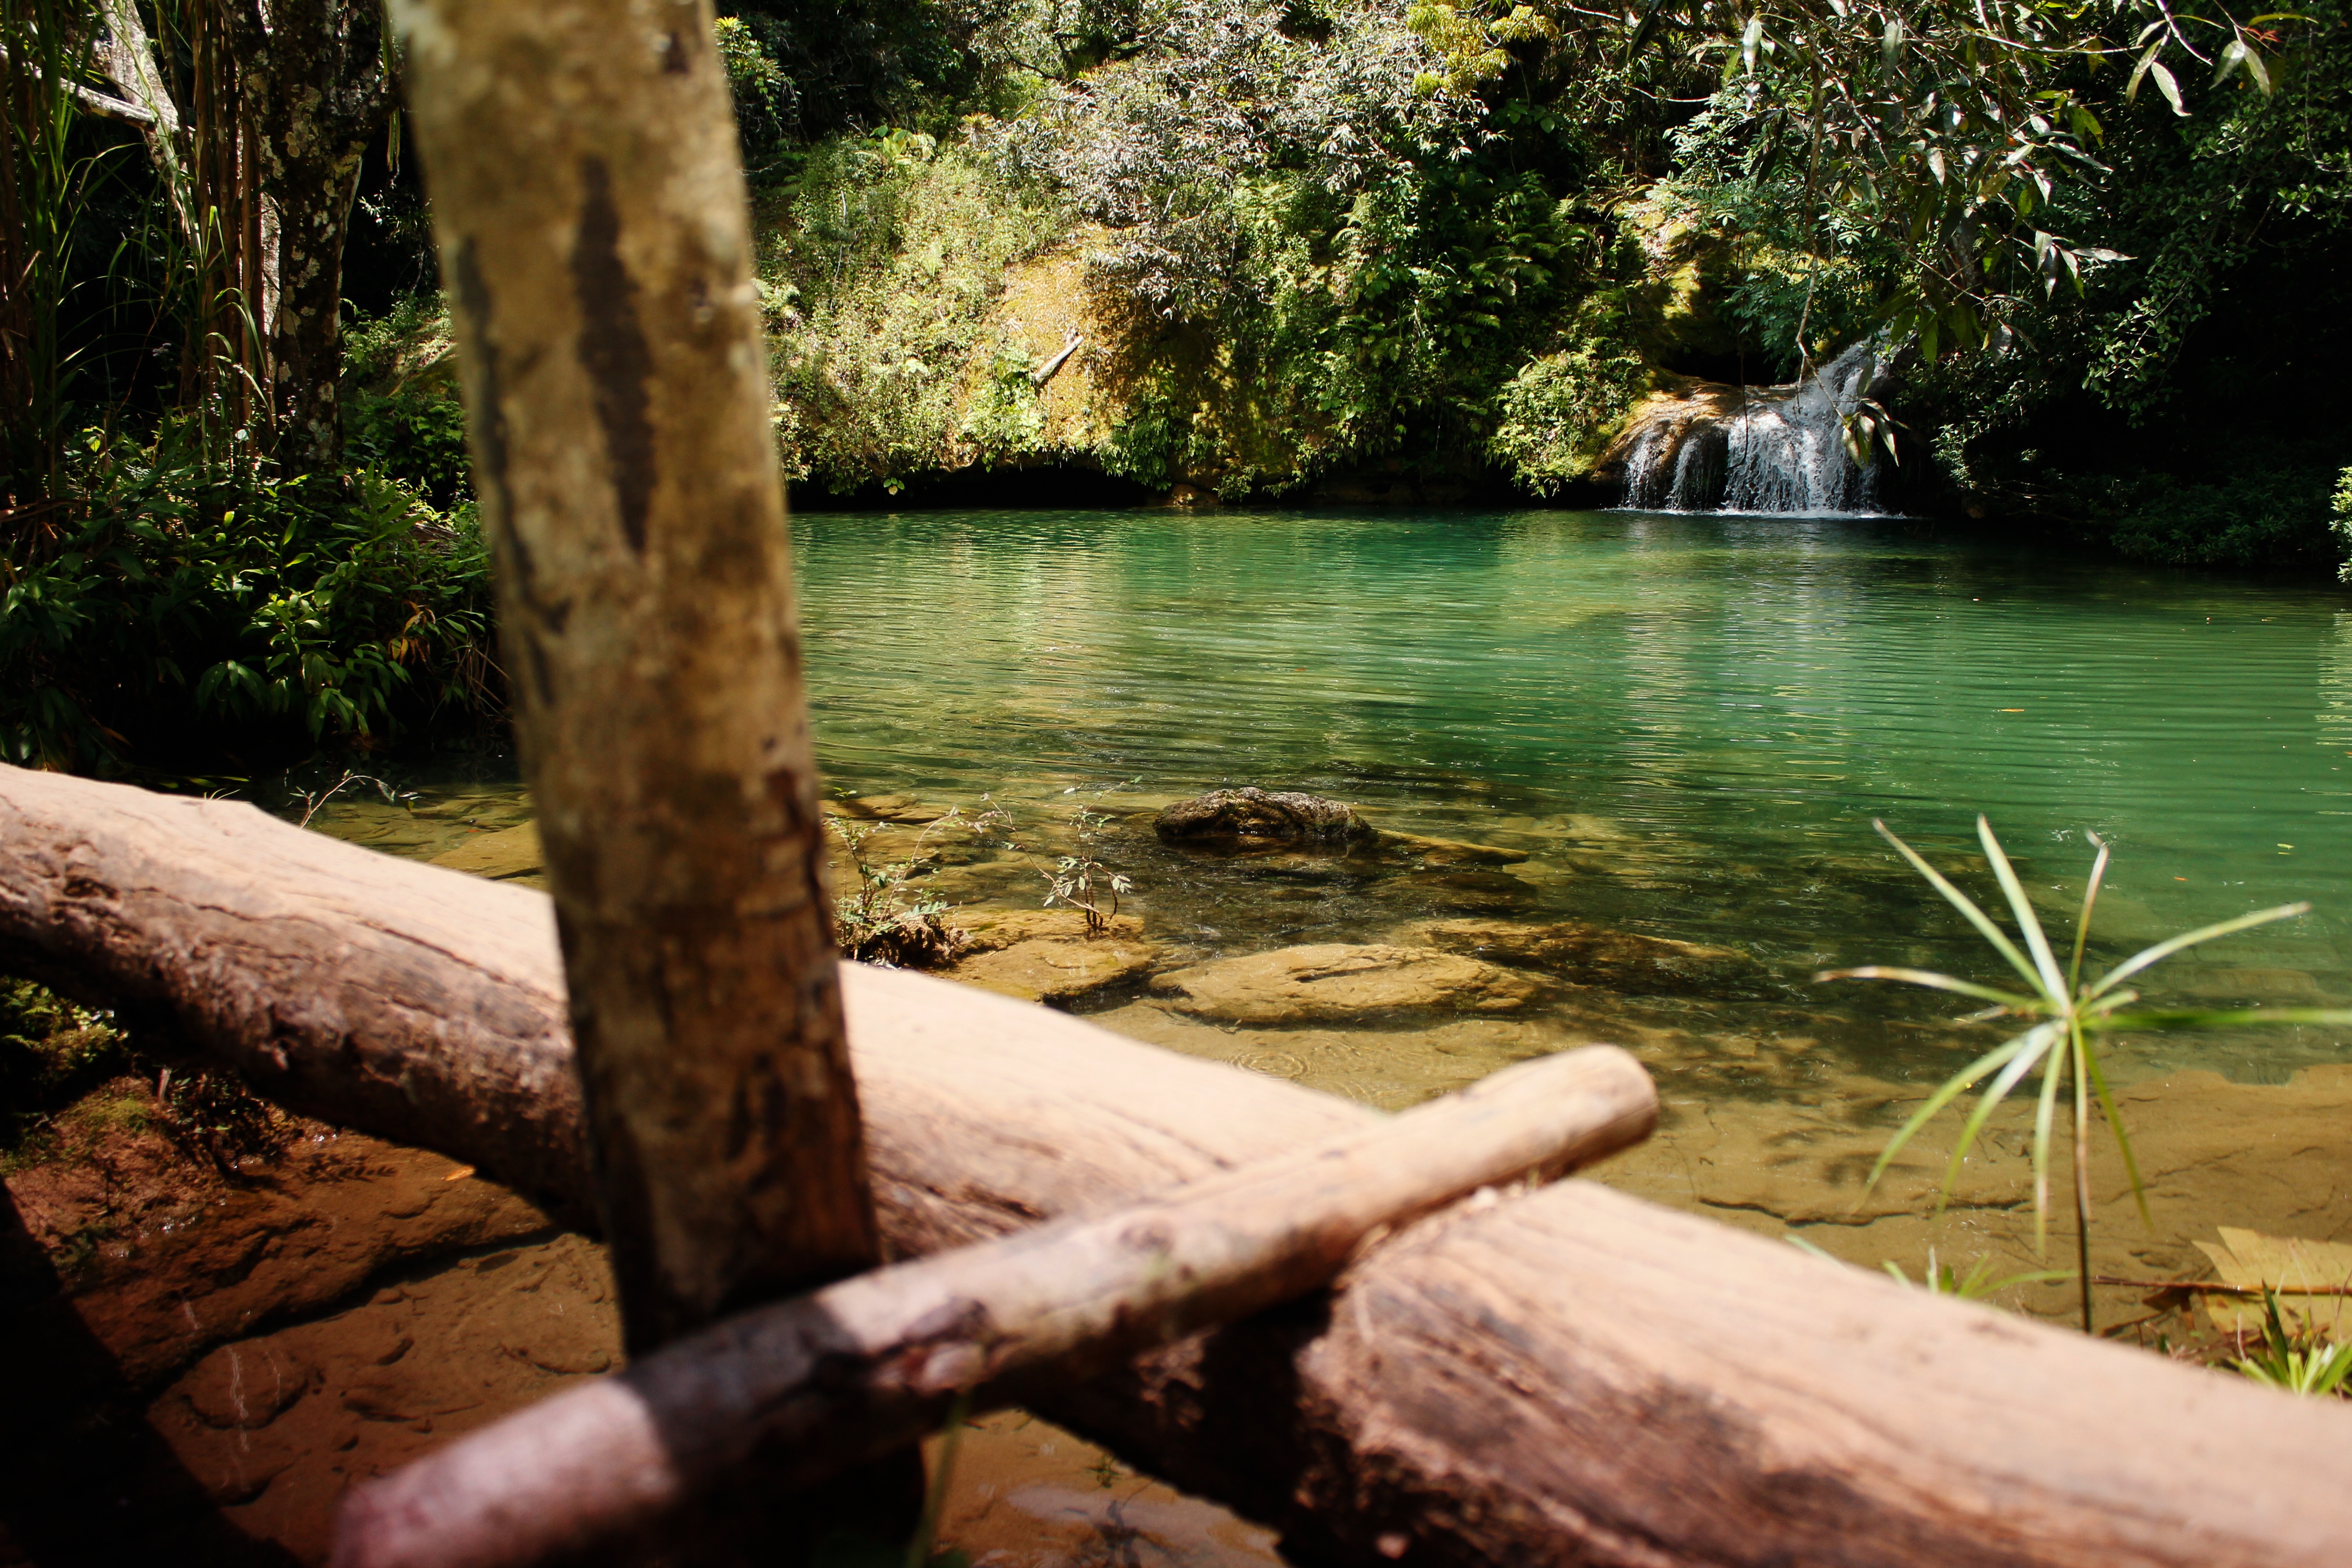
landscape, tree, water, nature, forest, rock, wilderness, lake, river, pond, stream, green, jungle, lagoon, national park, body of water, cuba, rainforest, habitat, water feature, trinidad, natural environment, woody plant